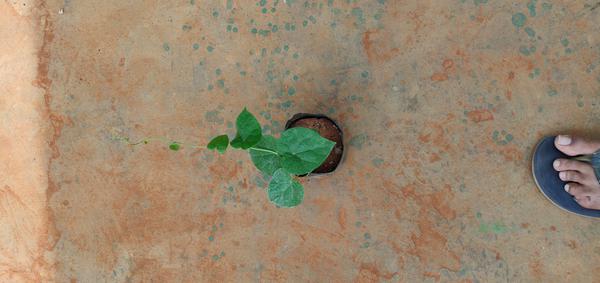
Plant: Amruta_Balli